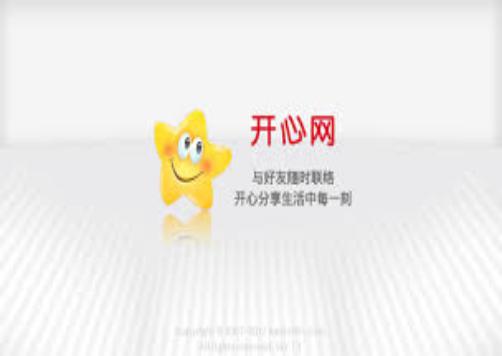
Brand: kaixinwang
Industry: Others